Hubert Ponscarme

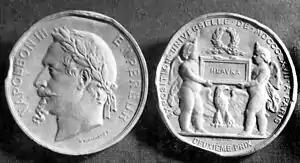
Medal of Napoleon III, presented to the architect, Josef Hlávka, at the Exposition Universelle (1867)

In 1839, he was allowed to take Latin lessons from the parish priest of Attigny. Two years later, he entered the sixth grade at the minor seminary in Senaide. In 1844, he was sent to the full seminary in Châtel-sur-Moselle, but stayed for only a few months. After that, he earned his living by sculpting crosses for the tombs at the local cemetery. A friend of the family, Father Charles Chapiat, provided him with a small sum that would enable him to join his older brother in Paris. There, he sought a position as an apprentice engraver. He also took lessons from Eugène André Oudiné, , and ; noted sculptors and medallists. This was brought to an end when he caught cholera, during the epidemic of 1849, and returned to Nonville to recover.